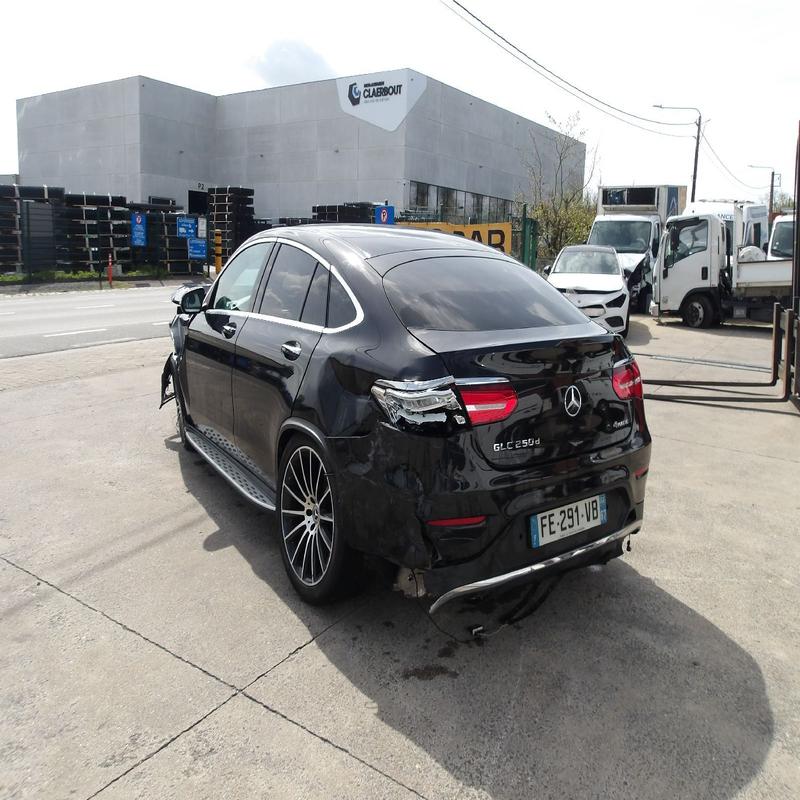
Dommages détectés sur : aile arrière gauche, feu arrière gauche, pare-choc arrière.
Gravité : majeur